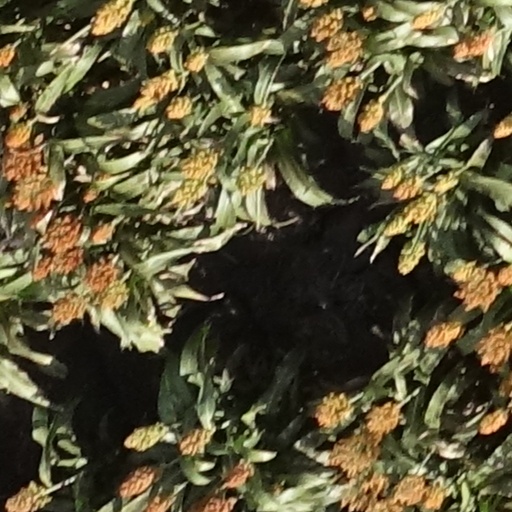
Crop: sorghum